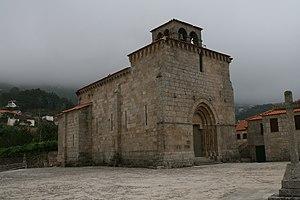
São Martinho de Mouros est un village et freguesia portugaise de la municipalité de Resende, avec 14,67km² de aire et 1495 habitants, densité:101,9 hab/km².